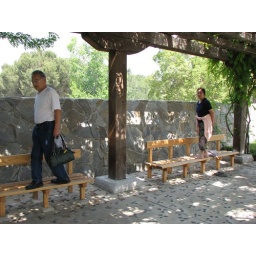
There was some sort of car show on the other side of the wall in the park